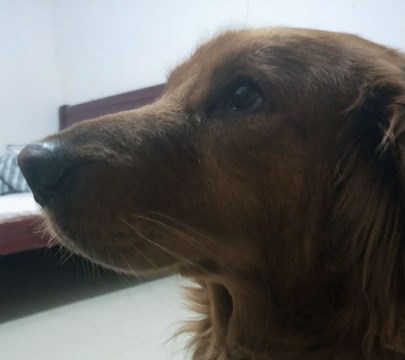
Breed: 5355-n000126-golden_retriever